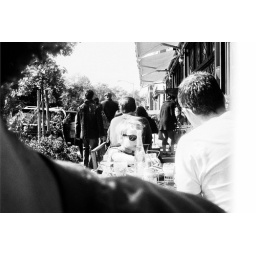
boy glasses burger shot over my shoulder